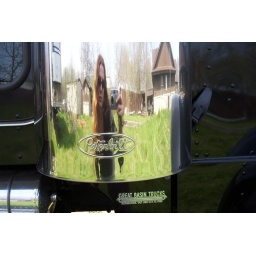
More mirror project stuff. This was taken at my parent's house in the chrome of their favourite truck.